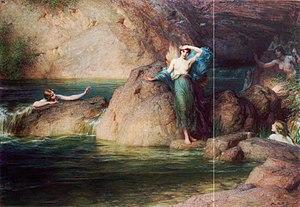
Halcyone, Huile sur toile, 1915, collection privée. 155 × 216 cm. Alcyone est à la recherche de son mari Céyx